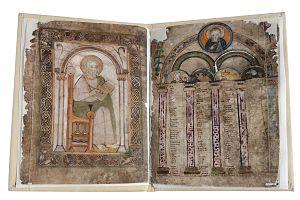
Codex Eyckensis. Double folio tiré du Codex A.